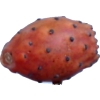
Label: cactus_fruit_red